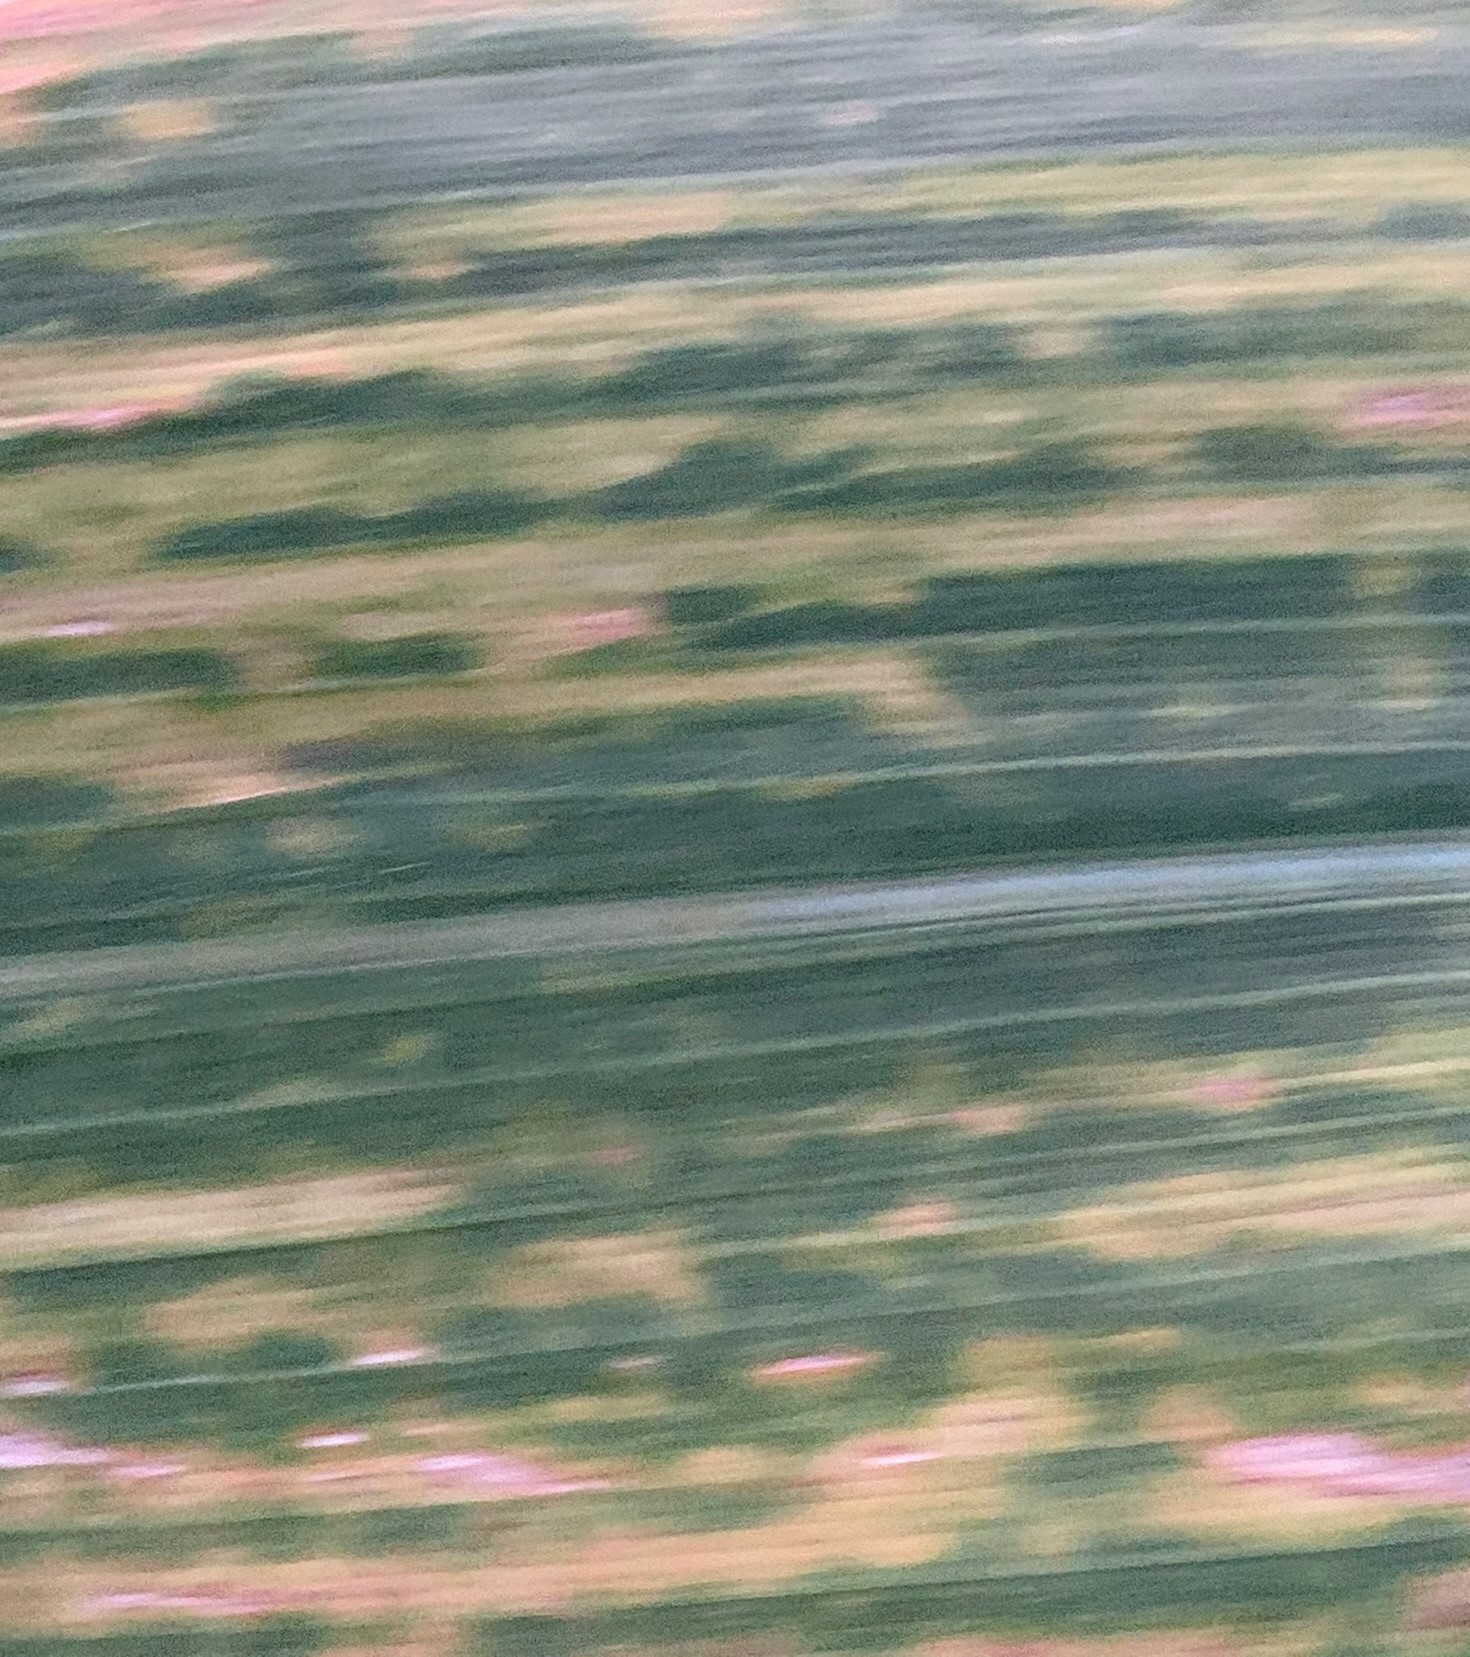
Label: MLN